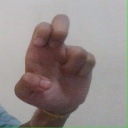
अक्षर: अ